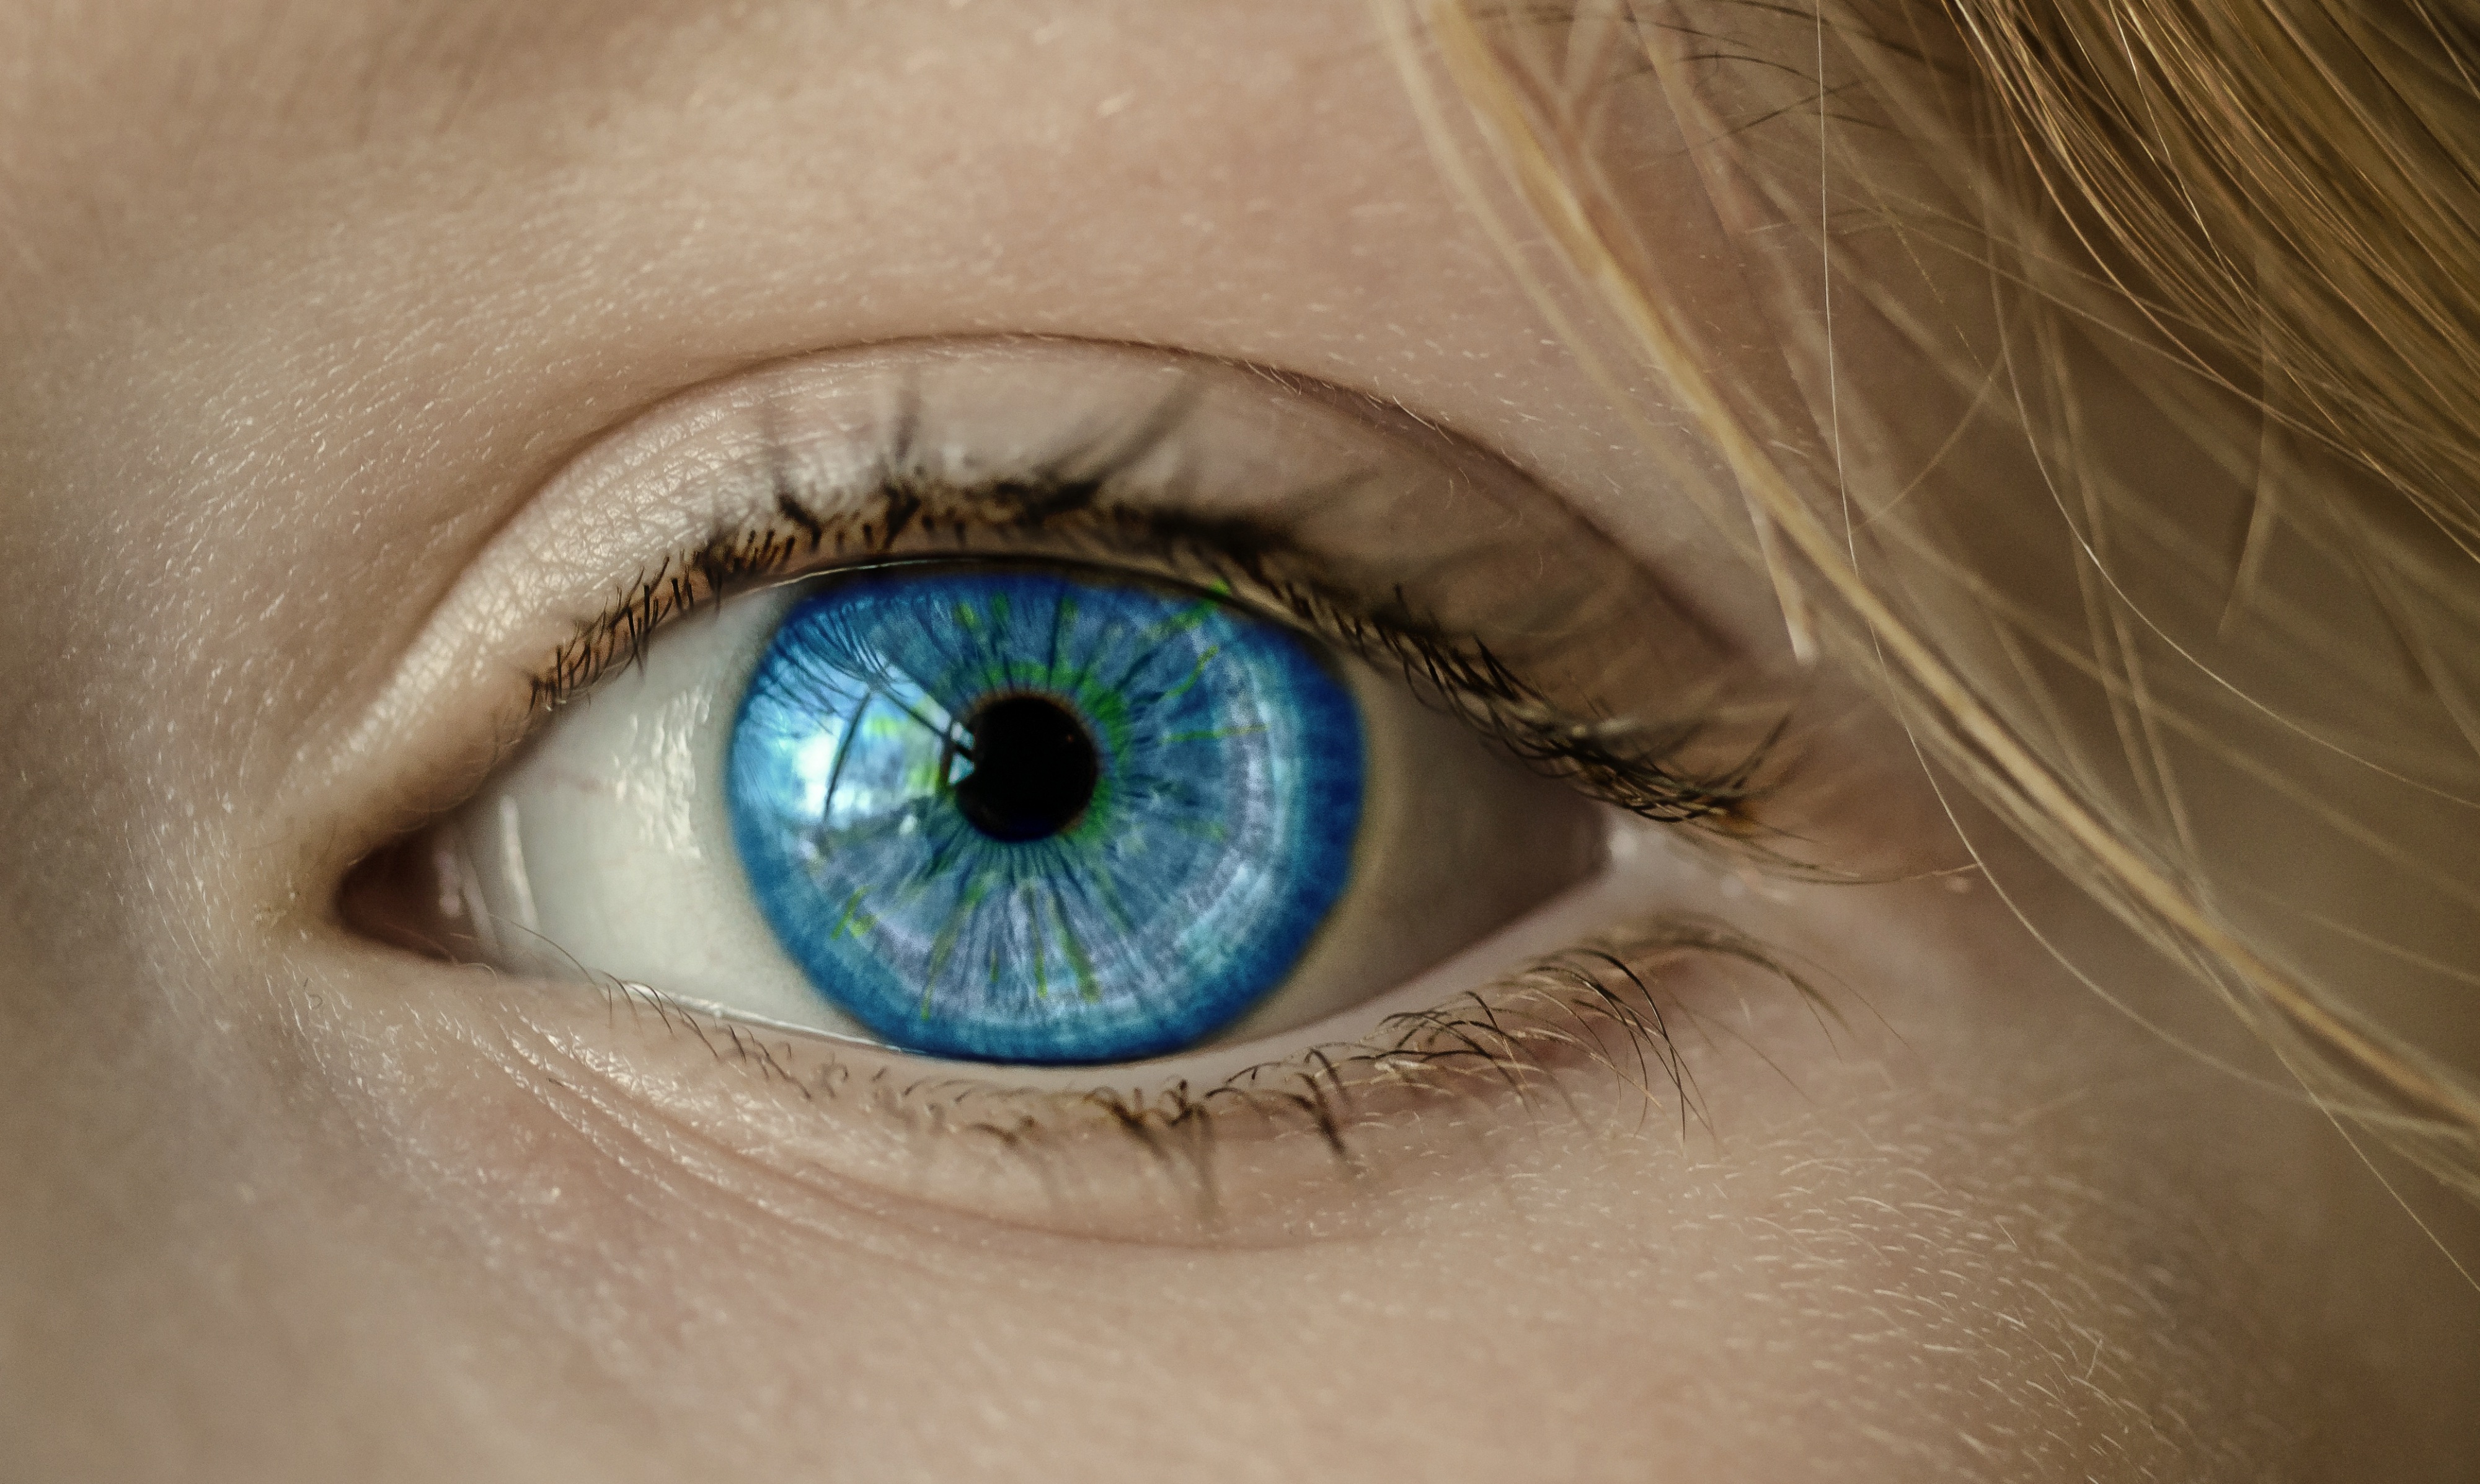
photography, view, green, color, blue, close, optics, eyebrow, eyelid, mouth, eyelash, blue eye, pupil, close up, human body, face, structures, nose, iris, eye, glasses, head, lid, see, organ, eyelashes, macro photography, ophthalmologist, visual acuity, lens light flare, glasses and opticians, eye macro, vision care, eyelash extensions